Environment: real
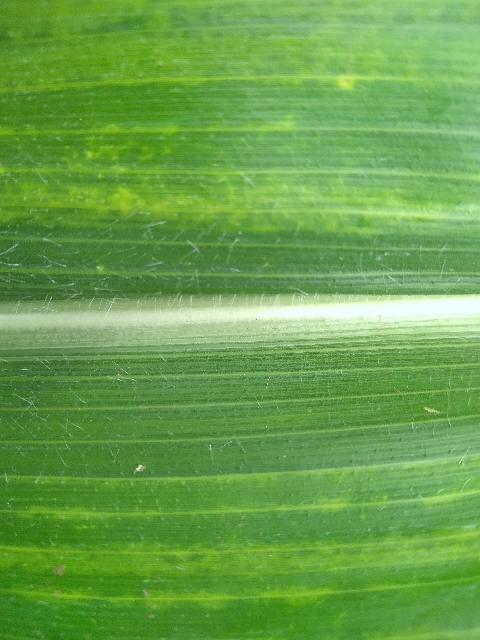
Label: lethal_necrosis